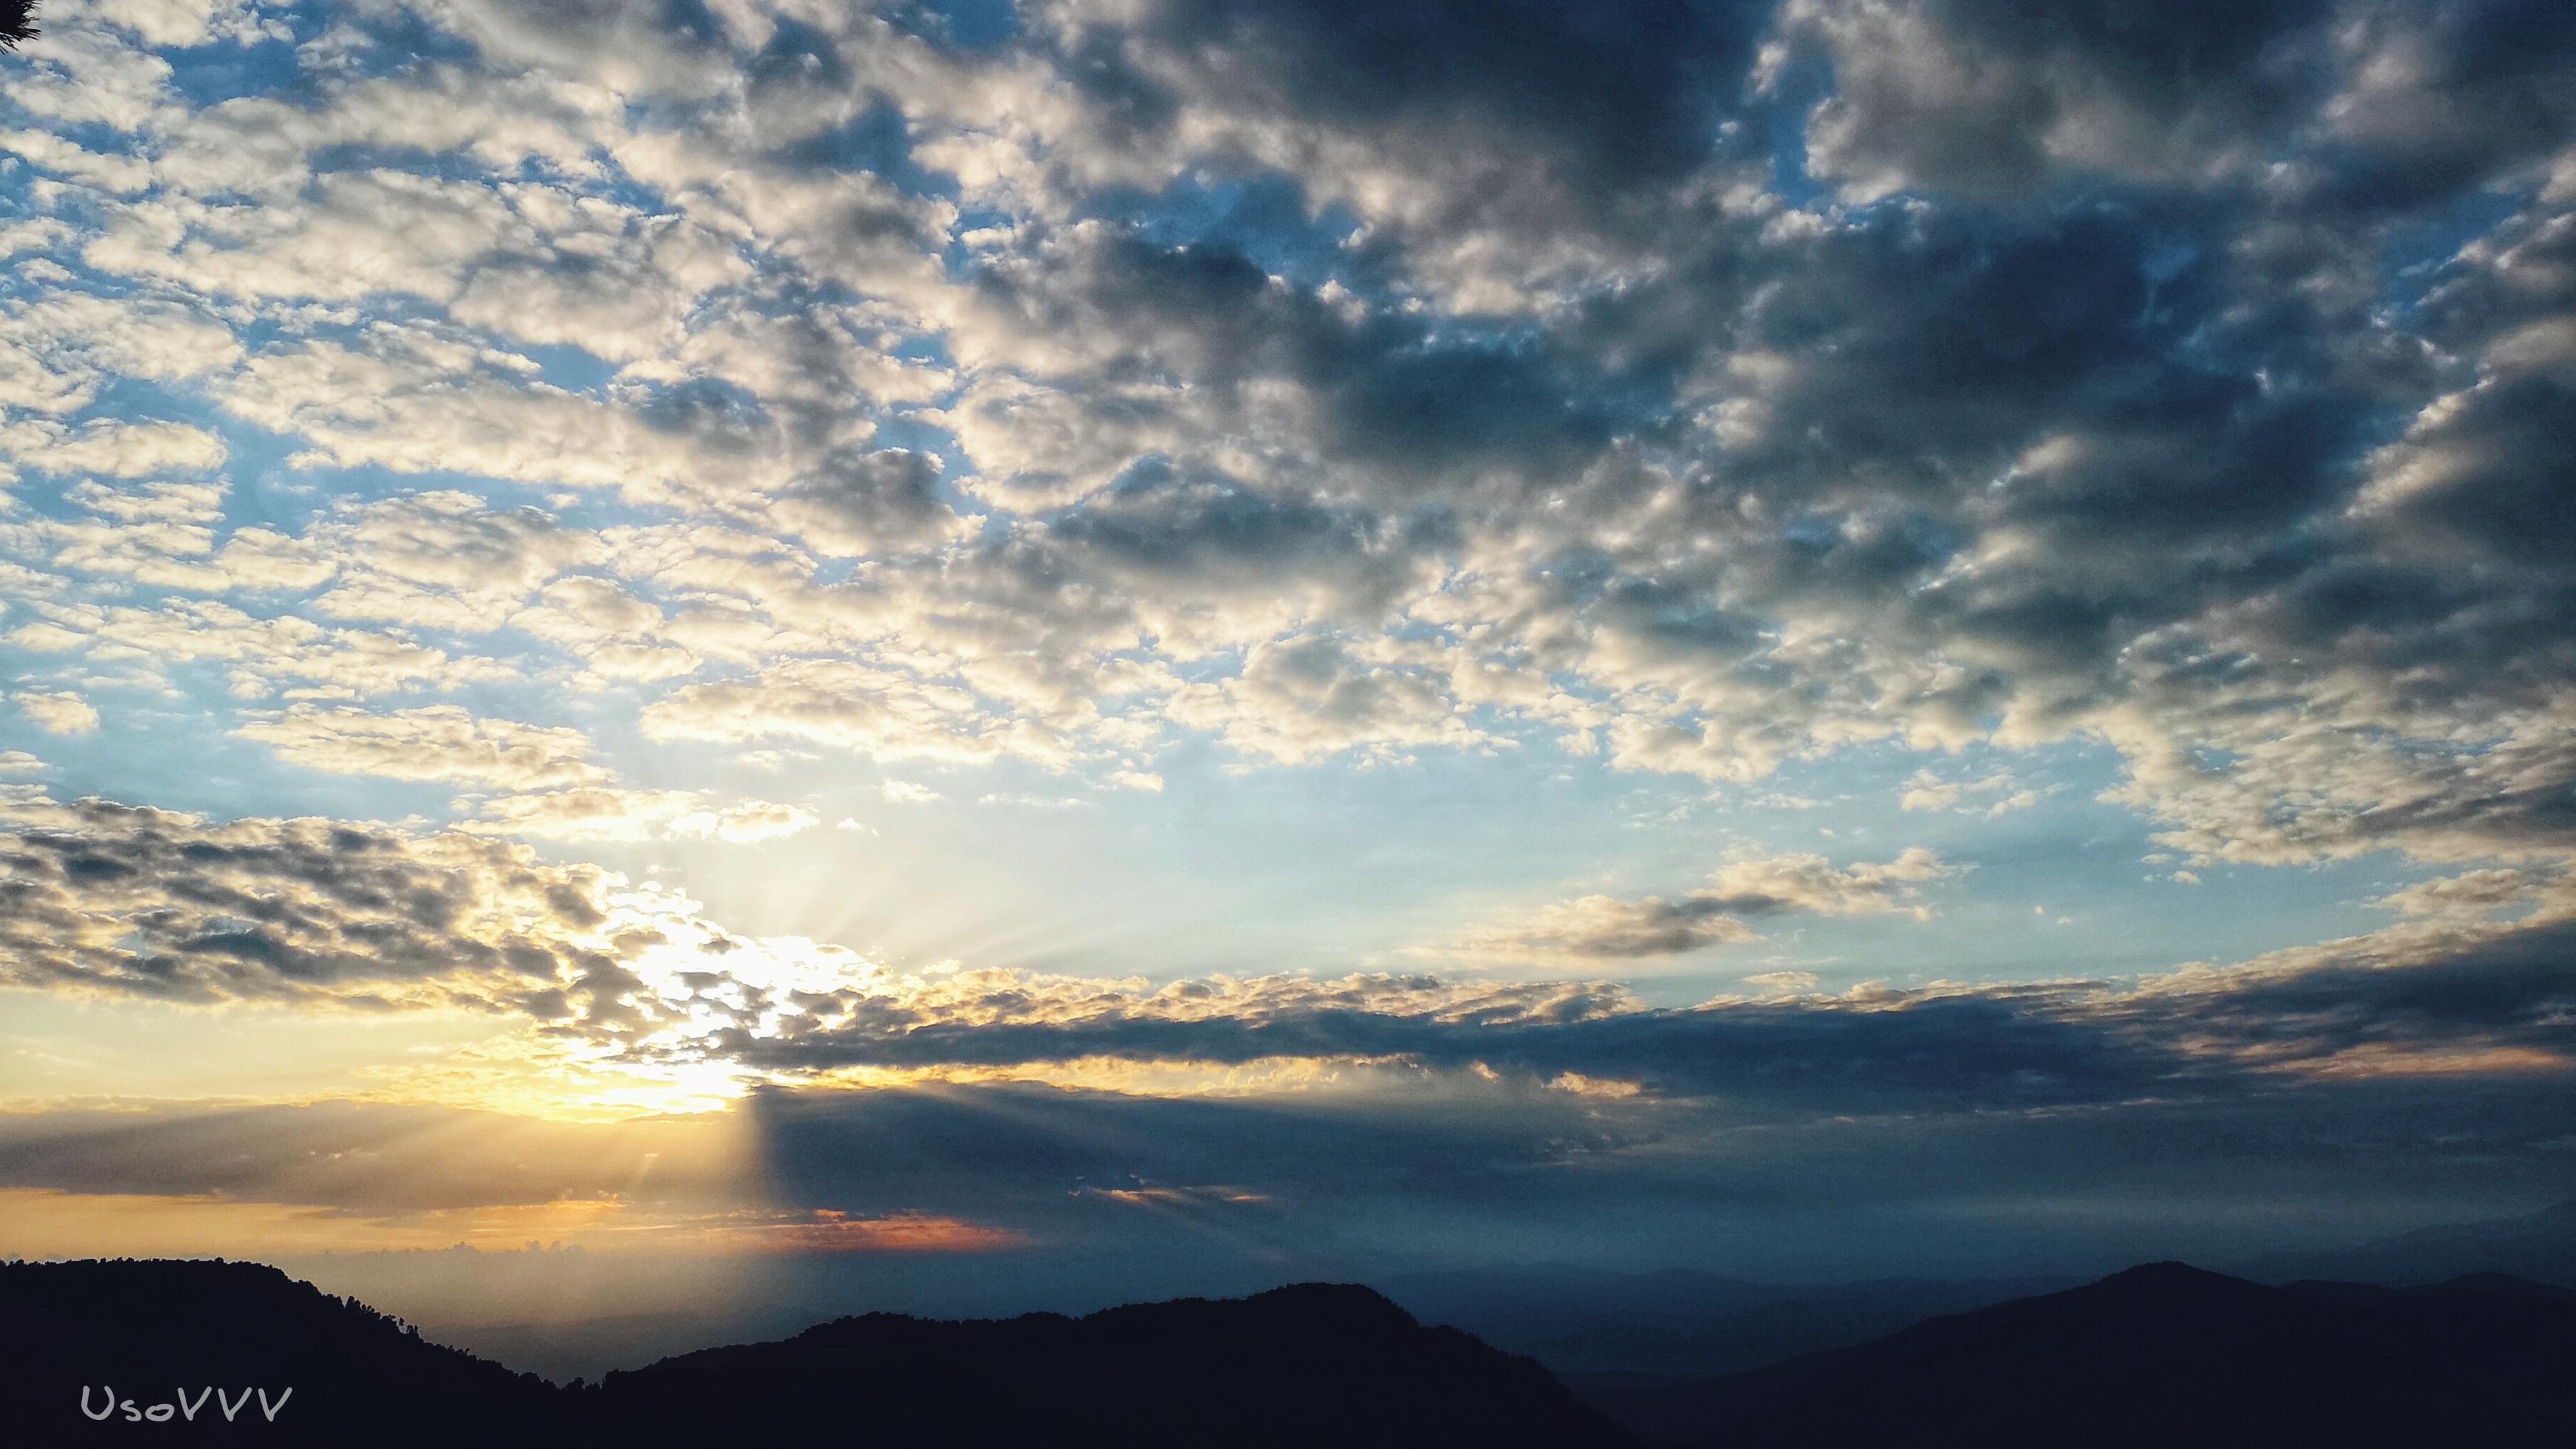
the mountains, sky, cloud, daytime, atmosphere, afterglow, horizon, morning, dawn, cumulus, sunrise, sunlight, calm, meteorological phenomenon, evening, sunset, computer wallpaper, landscape, red sky at morning, dusk, mountain, mountain range, hill